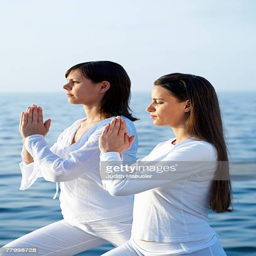
young women doing yoga by the sea .